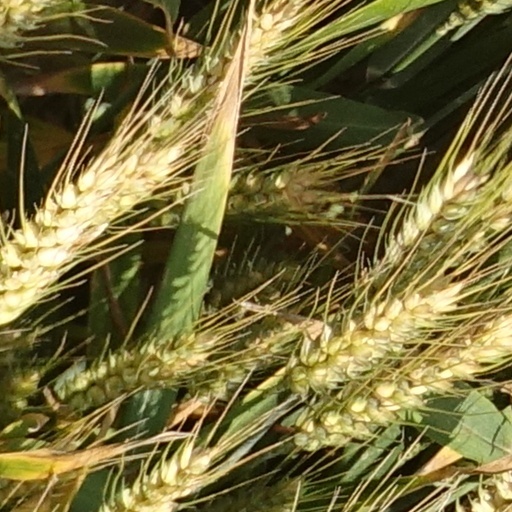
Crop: wheat